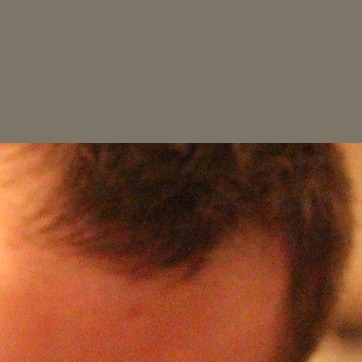
Material: hair